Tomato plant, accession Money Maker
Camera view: horizontal (90 deg, fisheye); turntable rotation: 0 degrees
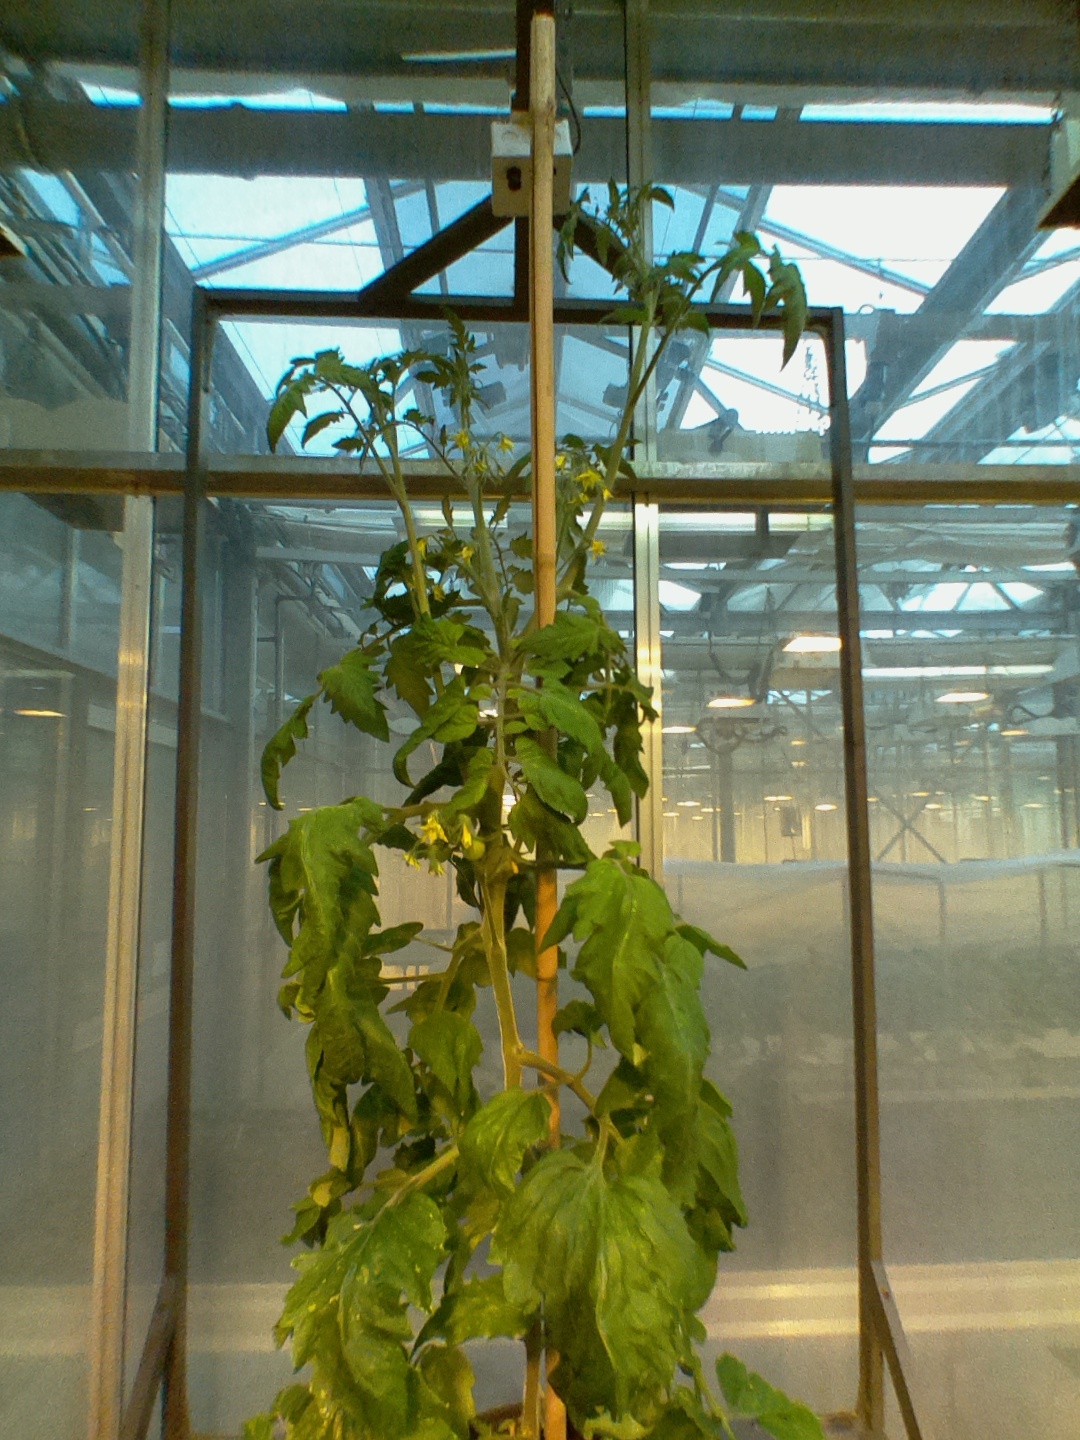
BBCH growth stage 71: 10%-20% of final fruit size